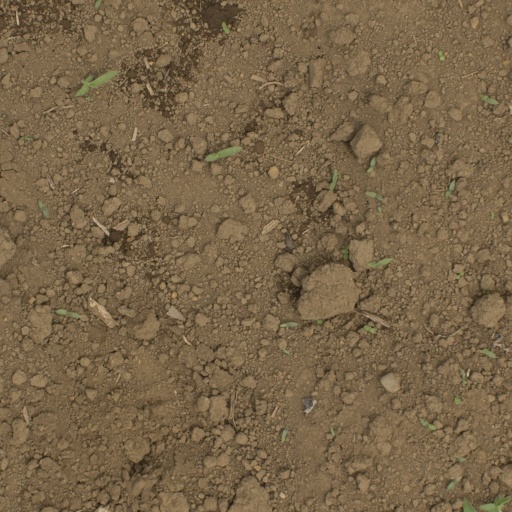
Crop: Jerusalem artichoke